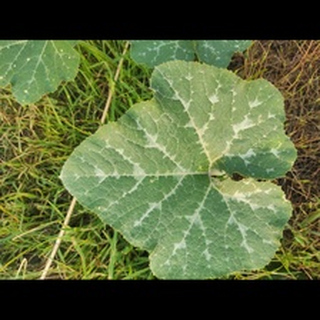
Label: pumpkin_bacterial_leaf_spot